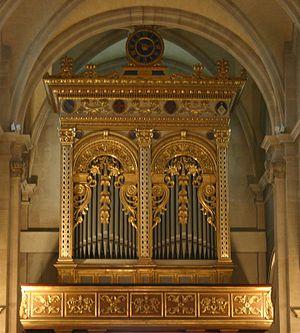
L’église Saint-Pierre-Saint-Paul est une église situé à Rueil-Malmaison. Elle est notamment connue pour abriter les tombeaux de Joséphine et Hortense de Beauharnais.
Cet article recense les orgues protégés aux monuments historiques en Île-de-France, France.
Baccio d'Agnolo, né Bartolomeo d'Agnolo Baglioni est un sculpteur et un architecte de l'école florentine.